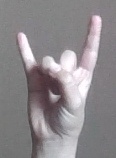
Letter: la